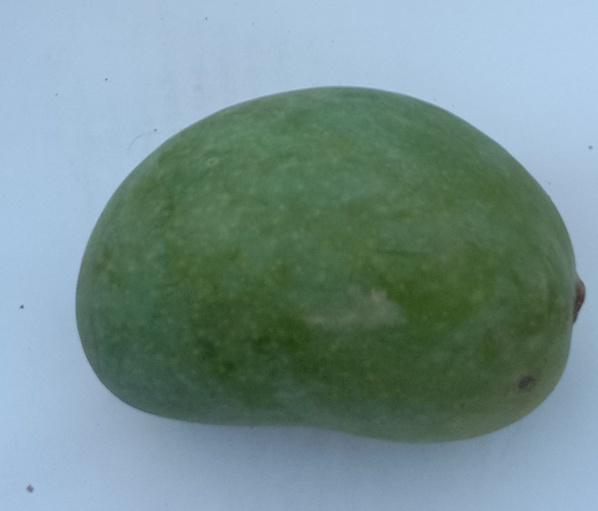
Mango variety: Chaunsa (Summer Bahisht)